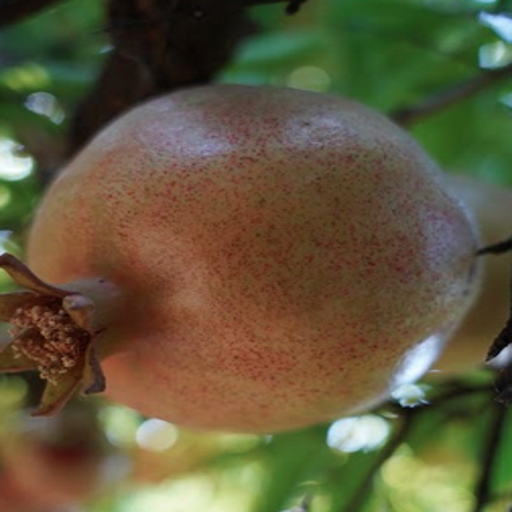
Label: Healthy